New York State Route 8

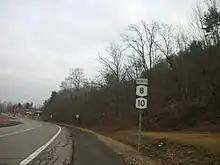
NY 8 and NY 10 passing through Deposit, just north of the interchange with NY 17

NY 8 parallels the Unadilla River northward through Mount Upton to New Berlin, where it meets NY 80. The routes overlap for a short distance to the north before NY 80 separates to the northwest toward Sherburne. NY 8, however, continues along the Unadilla River through several small communities before separating from the river just south of the Madison-Oneida County line.